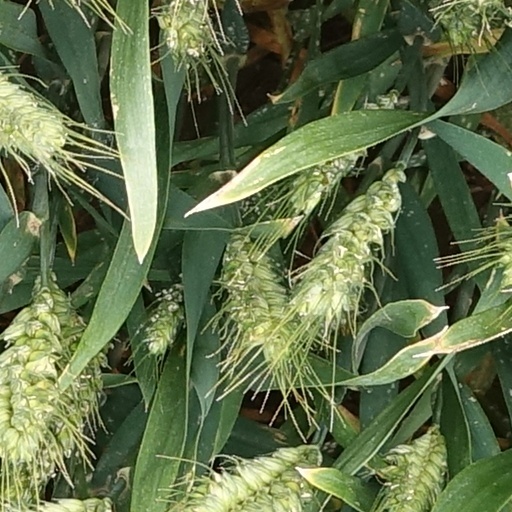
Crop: wheat